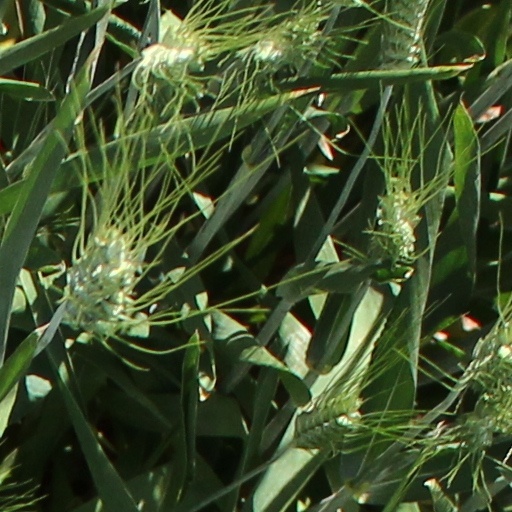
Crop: wheat